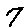
Label: 7